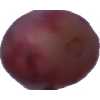
Label: pink_grape